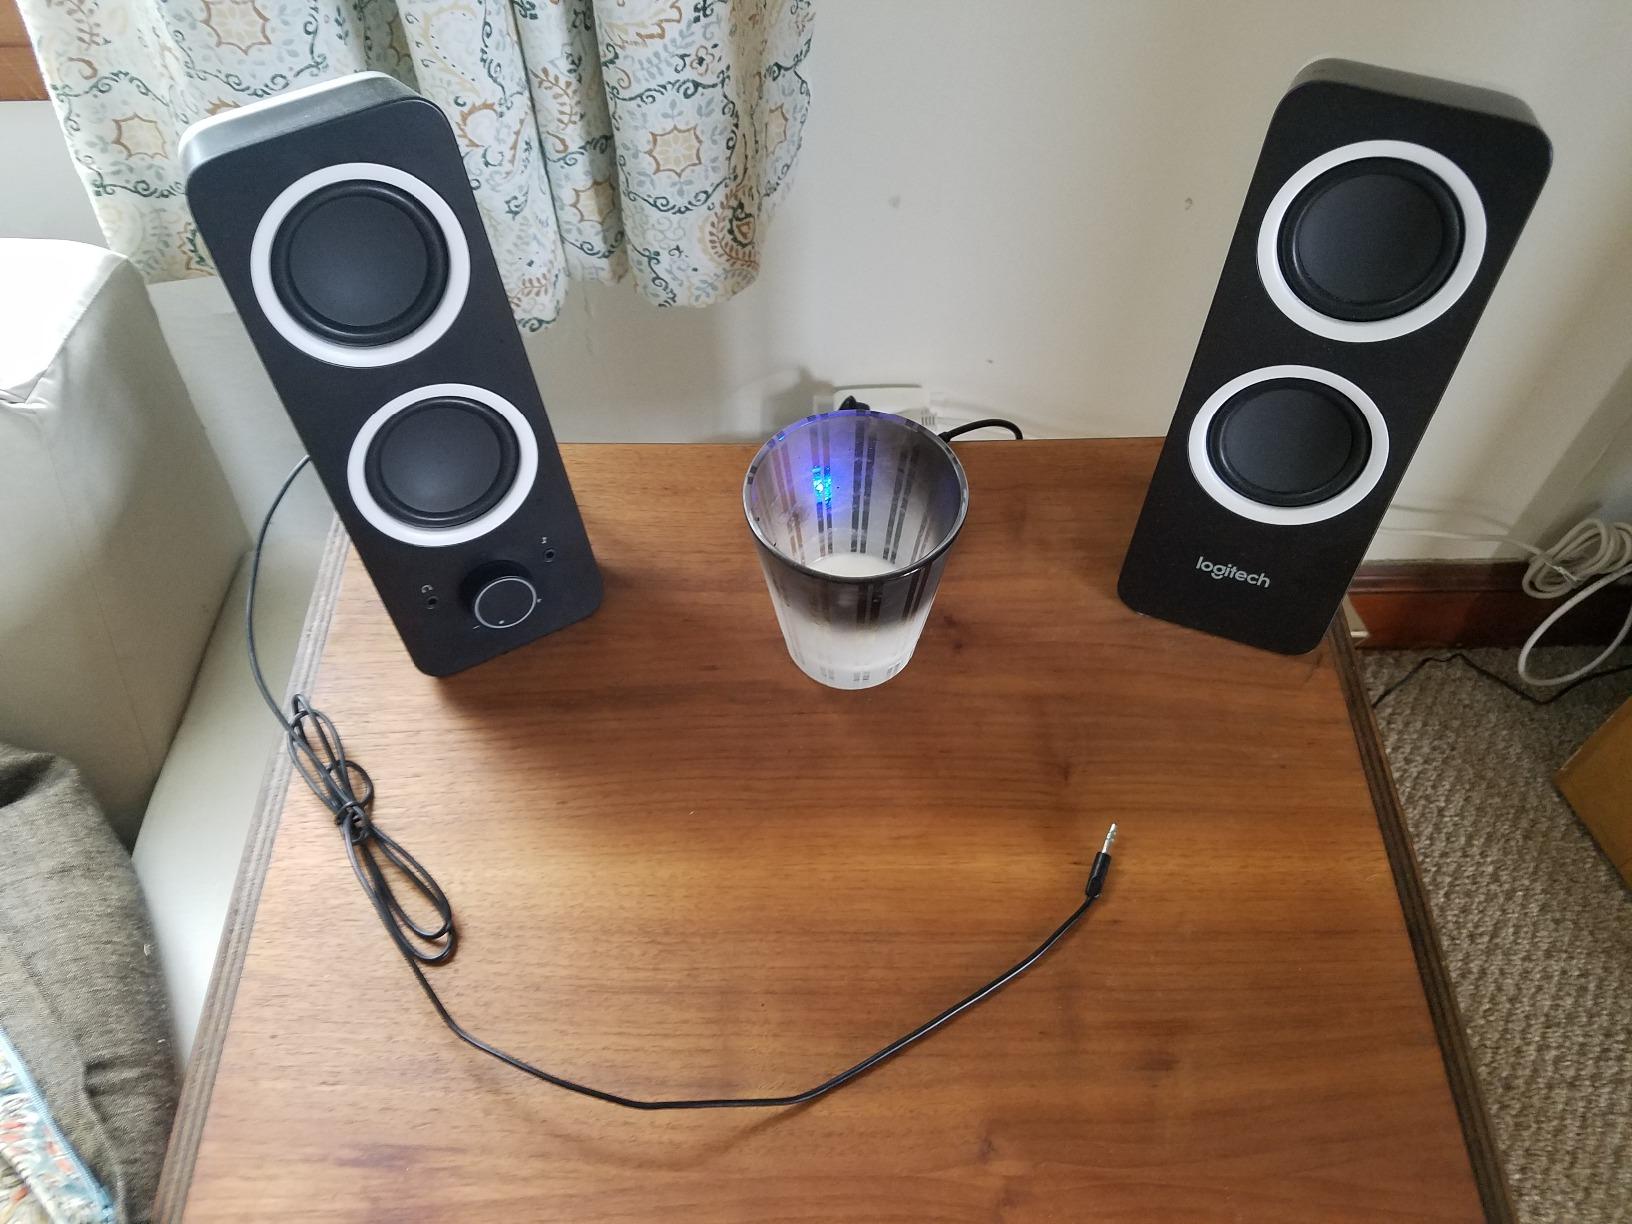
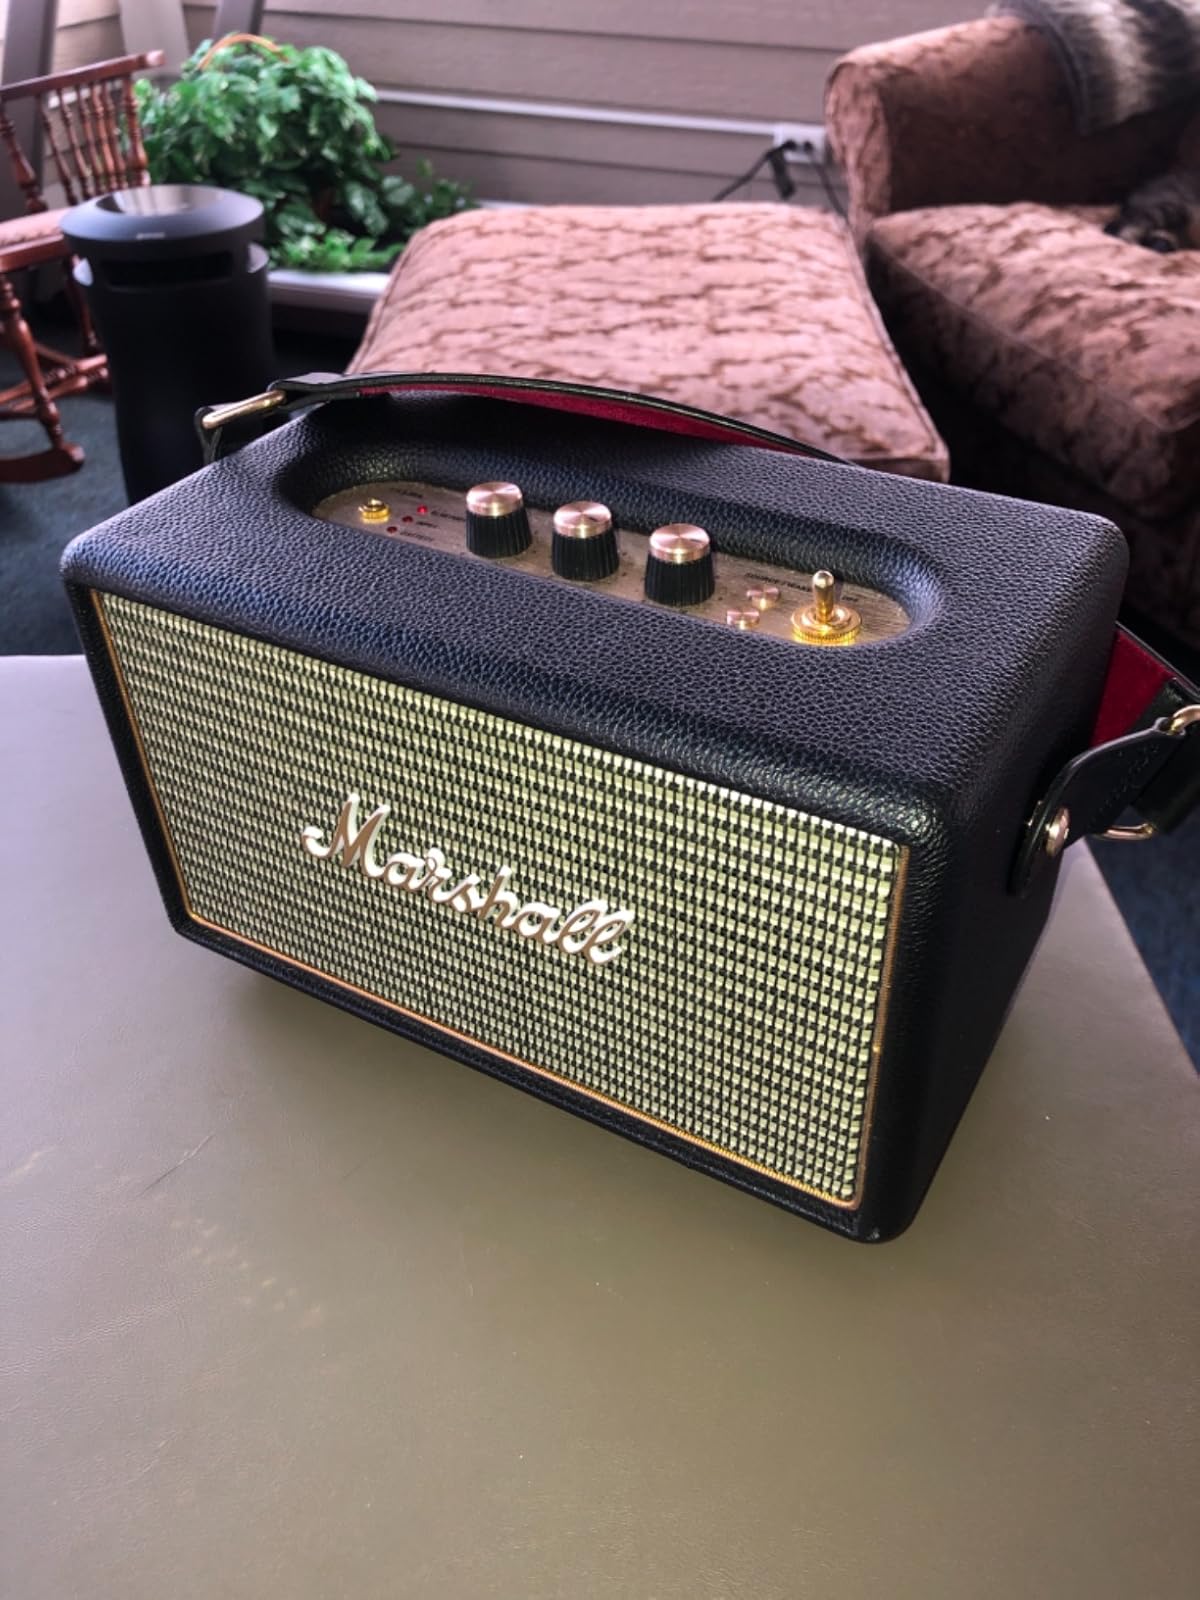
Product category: speaker
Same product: no